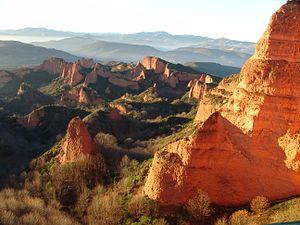
Las Médulas, dans la province de León, en Castille-et-León (Espagne). Cette région aurifère a été exploitée par les Romains dès le Ier siècle av. J.-C. jusqu'au IIIe siècle. Le site de Las Médulas est classé au patrimoine mondial de l'UNESCO. This is a photo of an archaeological zone indexed in the Spanish heritage register of Bienes de Interés Cultural under the reference RI-55-0000548.
Le Ruina montium est un système d'exploitation minière de la Rome antique. Cette technique consiste à remplir d'eau des cavités étroites au fond des mines pour que l'augmentation de la pression due à l'eau fragmente les parois rocheuses épaisses.
Iacobus est un roman policier historique de la romancière espagnole Matilde Asensi, paru en 2000.